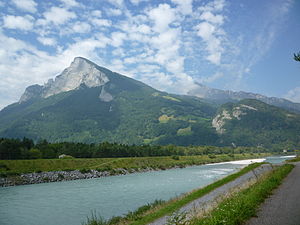
Rhinen / Geografi / Forløb / Alpenrhein
Alpenrhein ved Fläsch, kort før Rhinen bliver grænseflod mellem Schweiz og Liechtenstein
Rhinen er en europæisk flod, der udspringer ved Tomasee ved Oberalppasset i den schweiziske kanton Graubünden i den sydøstlige del af de Schweiziske Alper. Floden danner grænse mellem Schweiz og Østrig, mellem Schweiz og Liechtenstein og mellem Schweiz og Østrig, inden den løber ud i Bodensee, hvor den danner grænsen mellem Schweiz og Tyskland. Nord for Basel danner Rhinen grænsen mellem Frankrig og Tyskland indtil et punkt sydvest for Karlsruhe, hvorfra Rhinen løber gennem det tyske Ruhr-distrikt. Øst for Nijmegen løber Rhinen videre ind i Holland for til sidst at løbe ud ved Nordsøkysten. Den største by ved Rhinen er Köln med et indbyggertal på 1.024.373. Rhinen er med sine 1.232 km den tredjelængste flod i Europa, kun overgået af Donau og Volga.